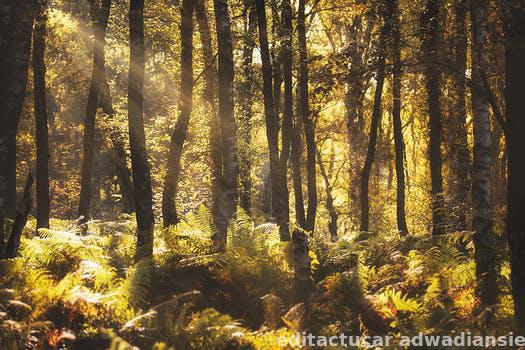
Label: Watermark